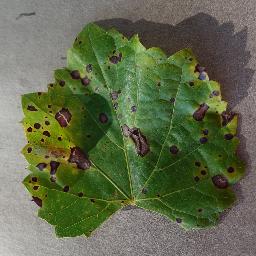
Label: Grape___Black_rot